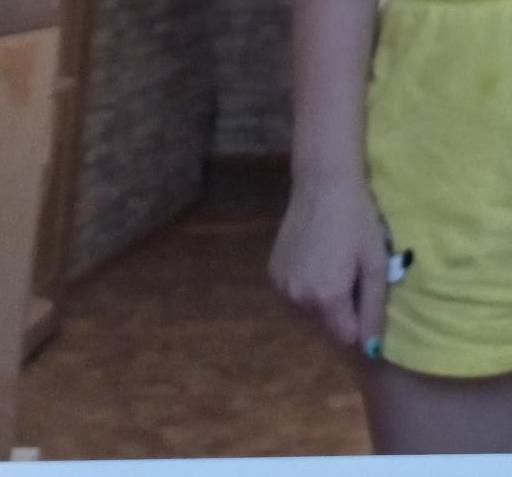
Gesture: no_gesture